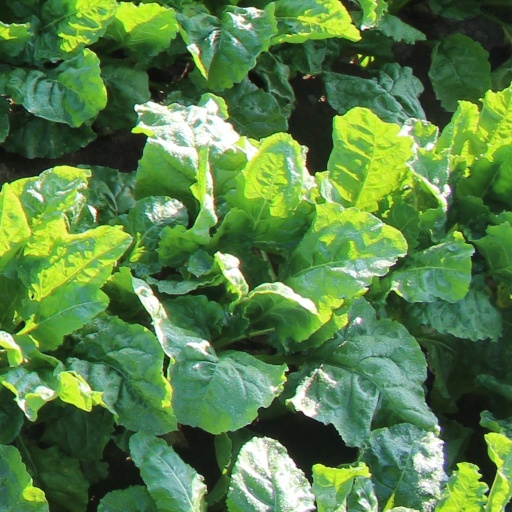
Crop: sugar beet